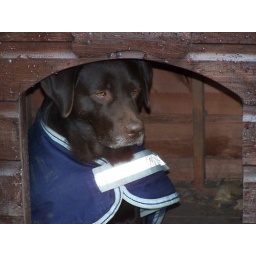
Little grey beard Lexxie sitting in the dog kennel